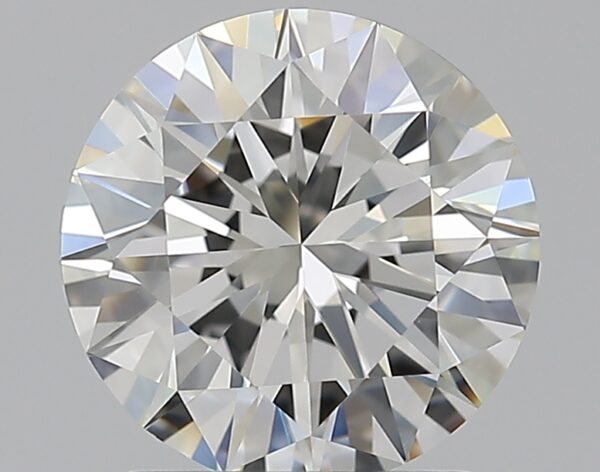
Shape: round
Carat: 1.5
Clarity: VVS1
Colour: I
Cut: EX
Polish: EX
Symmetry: EX
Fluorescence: F
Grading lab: GIA
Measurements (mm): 7.36 x 7.41 x 4.51